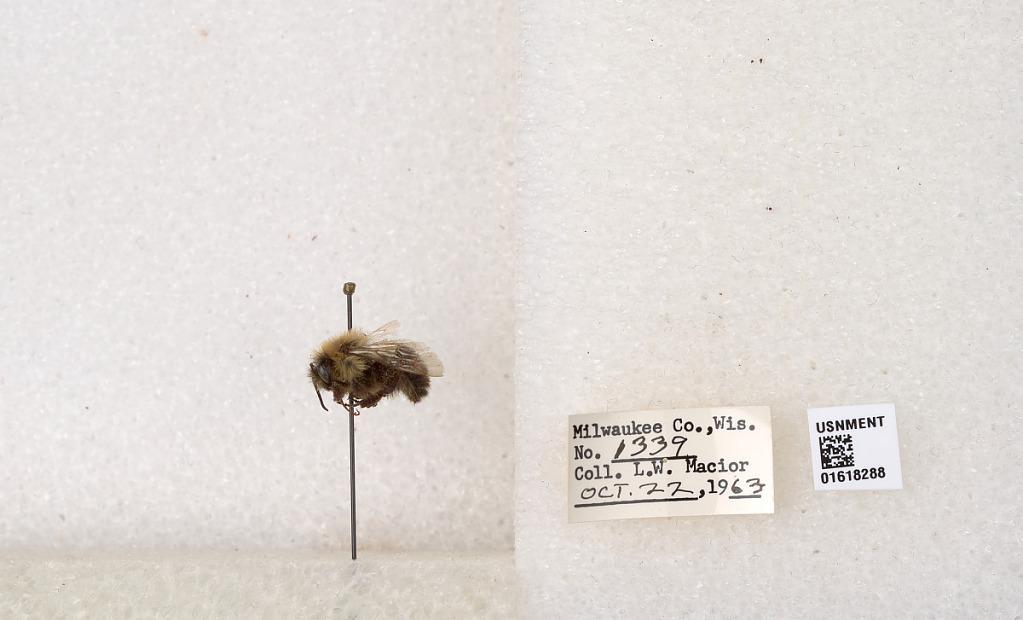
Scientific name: Bombus impatiens Cresson
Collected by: L. Macior
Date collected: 1963-10-22
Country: United States
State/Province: Wisconsin
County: Milwaukee
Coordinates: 43.0217, -87.9291